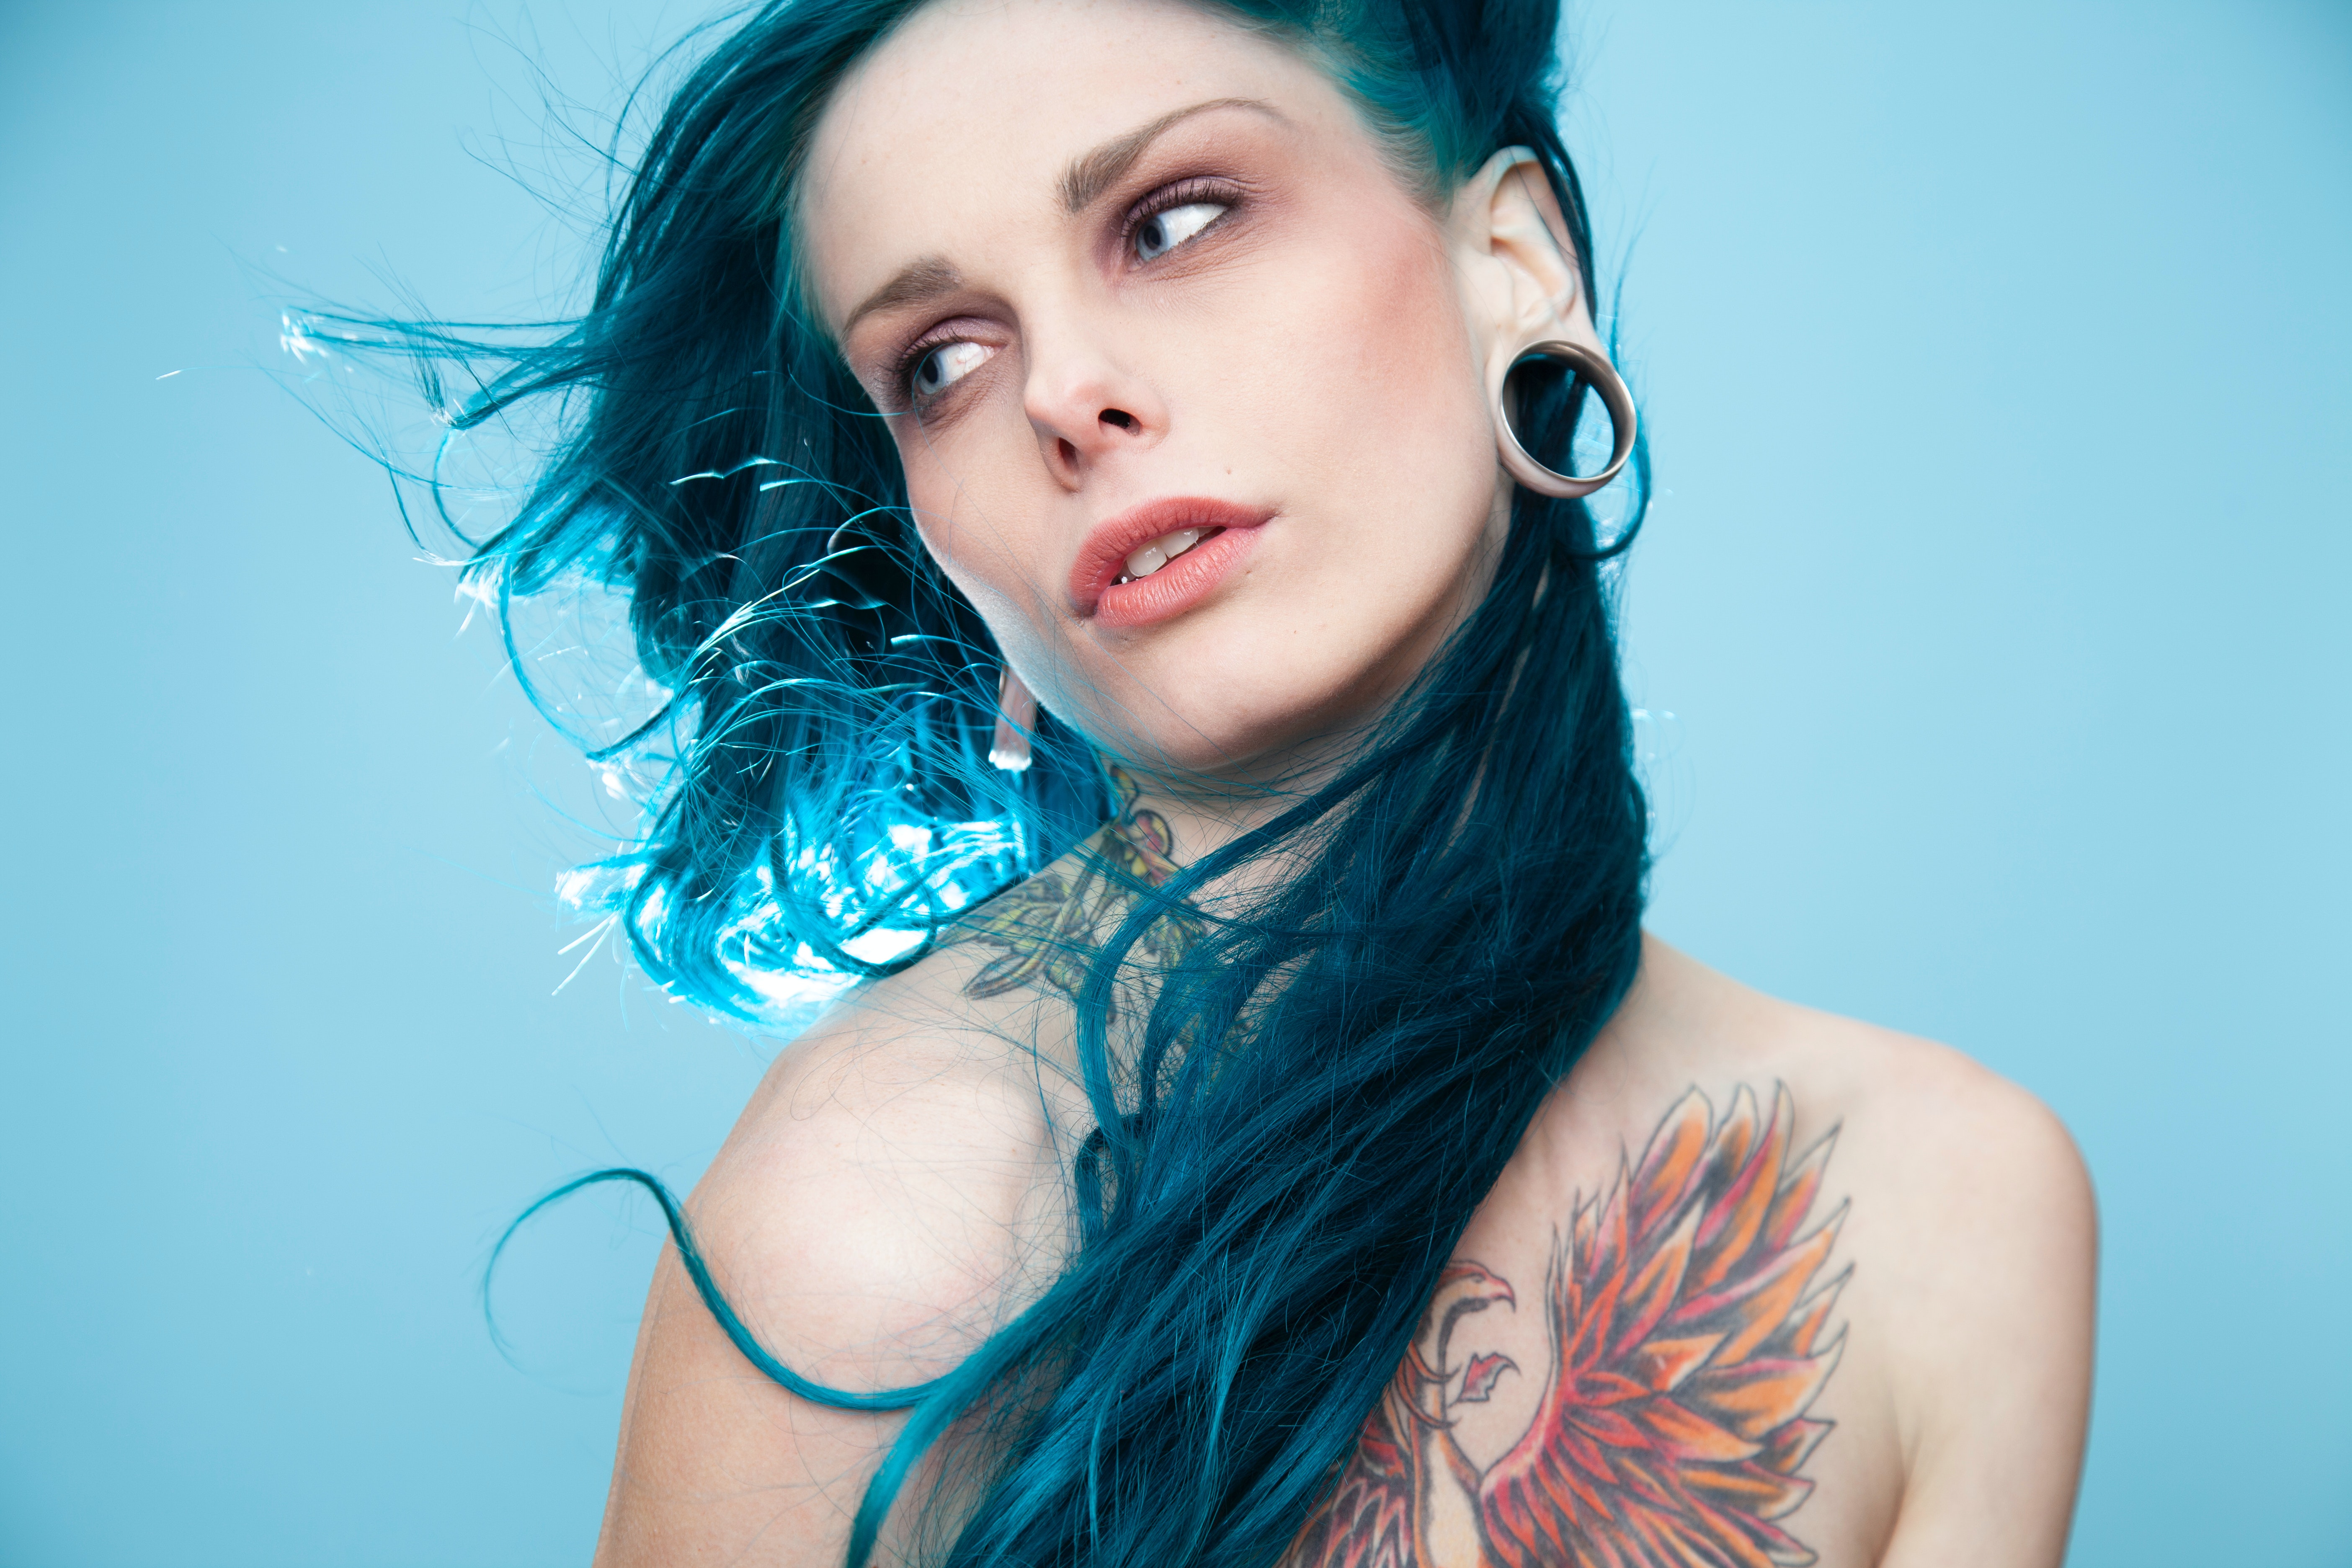
woman, face, skin, lip, chin, eyebrow, hairstyle, eye, eyelash, organ, azure, blue, ear, flash photography, neck, jaw, black hair, cool, aqua, happy, electric blue, beauty, jewellery, long hair, chest, audio equipment, fashion model, brown hair, tattoo, beard, fashion accessory, earrings, magenta, portrait photography, hair coloring, necklace, eyewear, portrait, photo shoot, headpiece, facial hair, flesh, abdomen